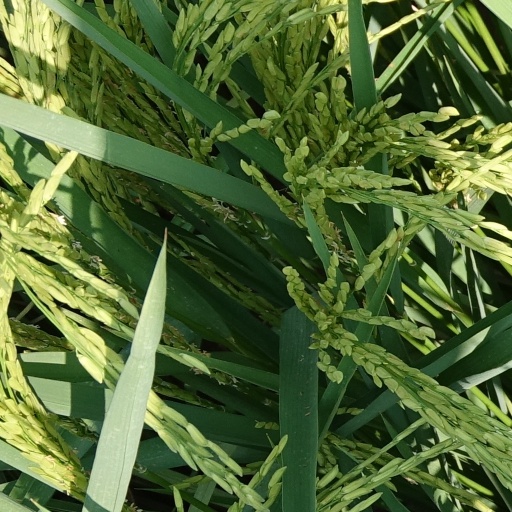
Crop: rice